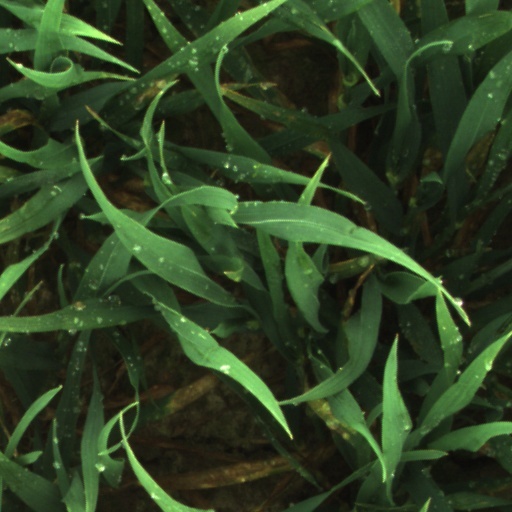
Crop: wheat